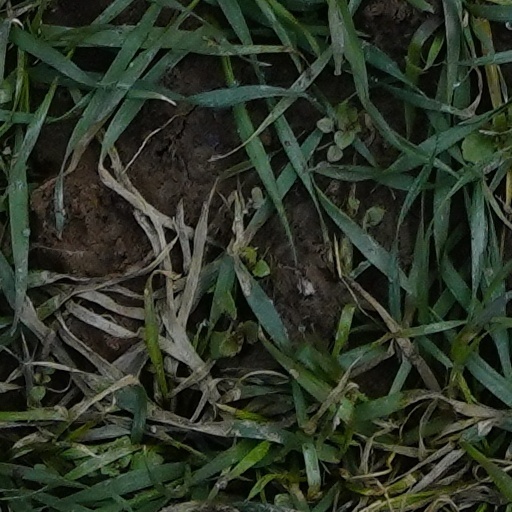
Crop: wheat